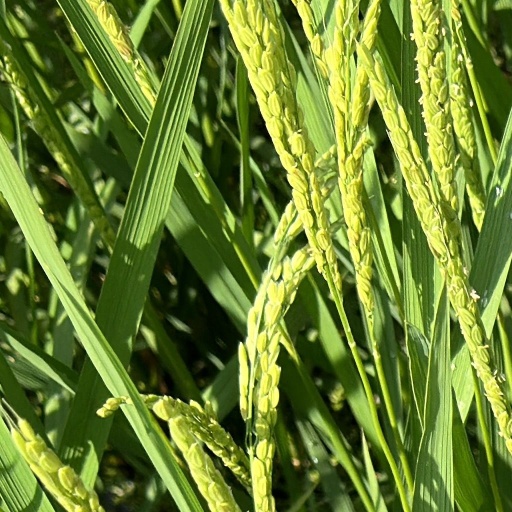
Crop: rice